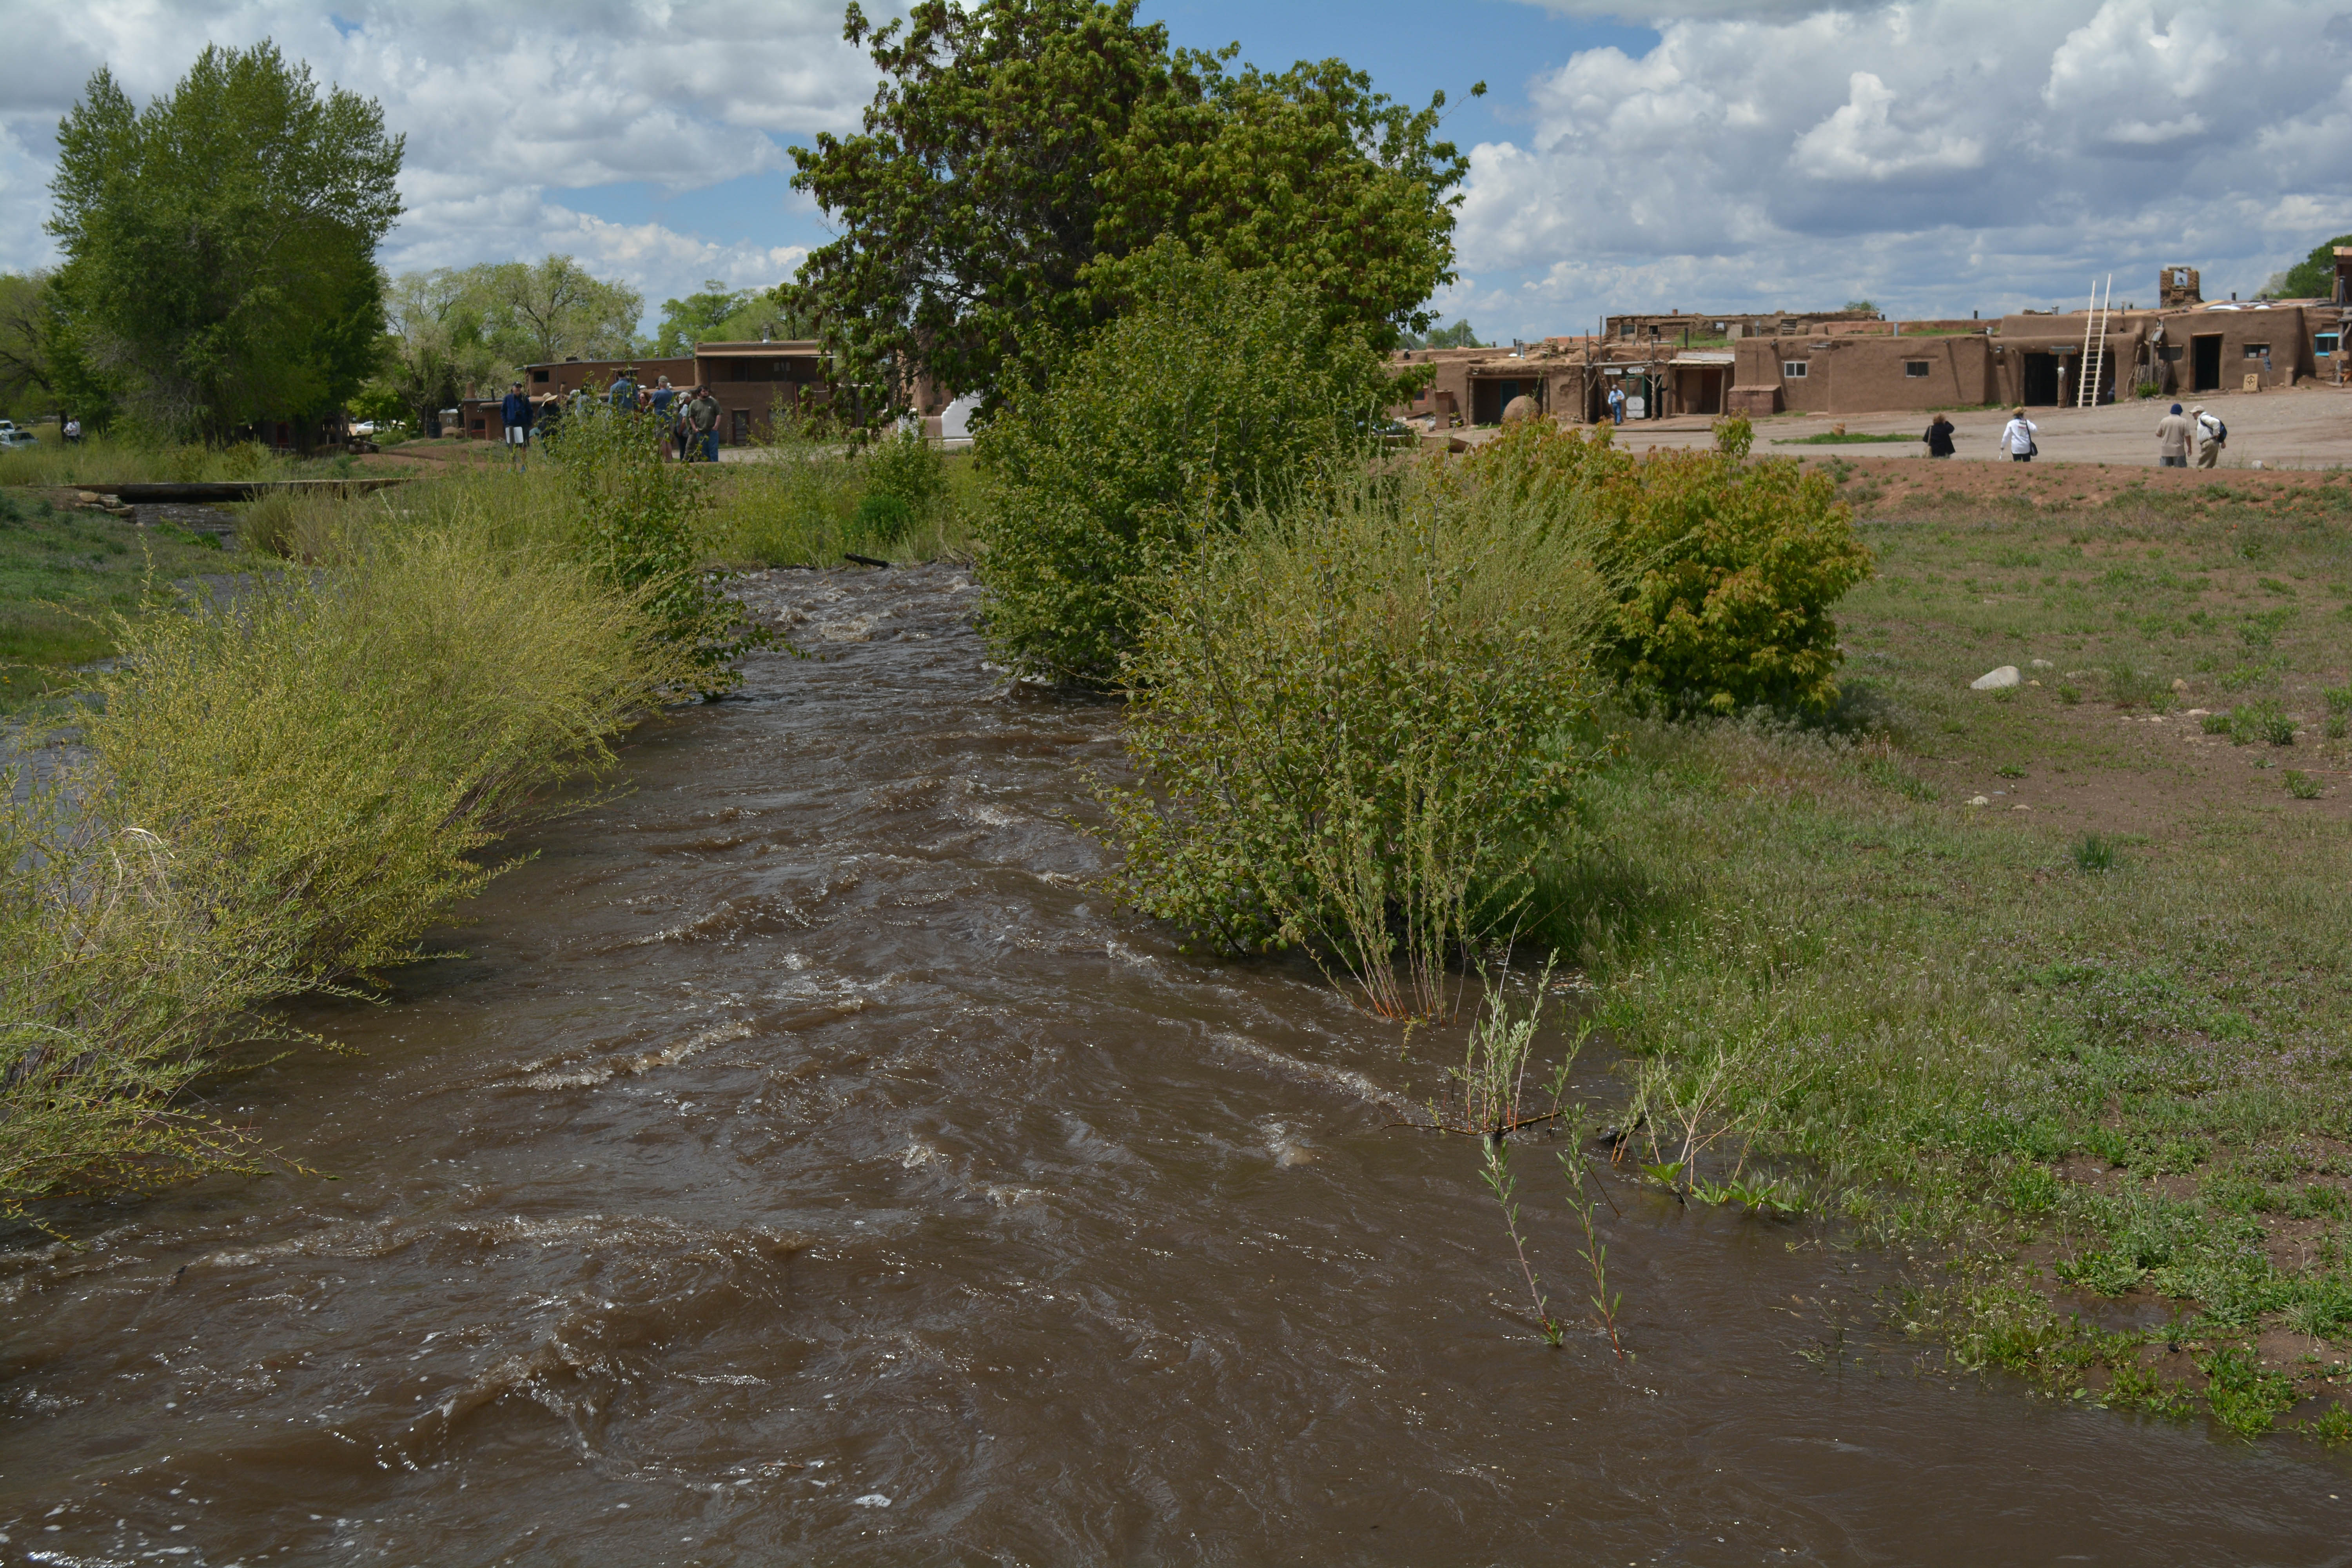
trail, river, village, soil, waterway, santafe, truchas, northernnewmexico, pueblosantafe, rural area, geological phenomenon, land lot